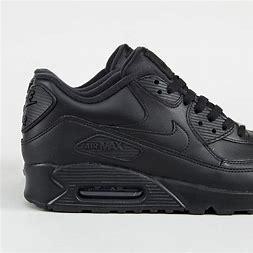
Brand: Nike
Model: Air Max 90 LTR